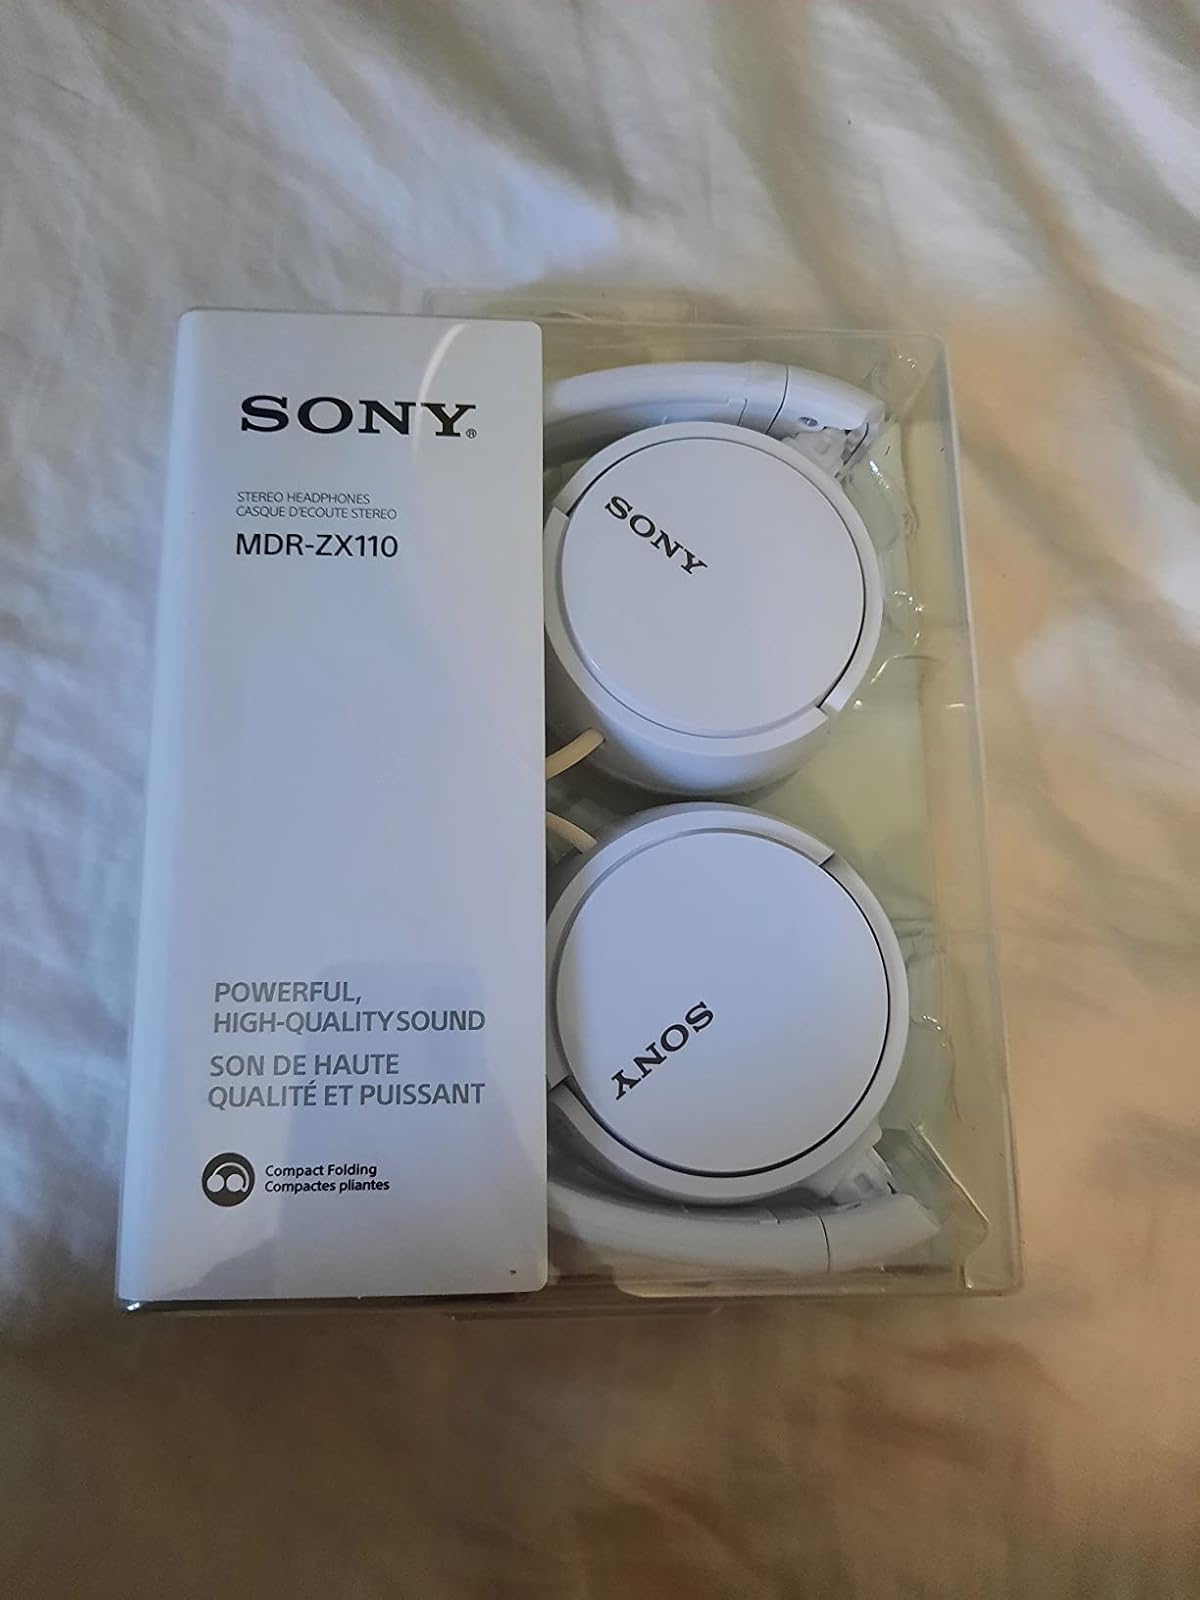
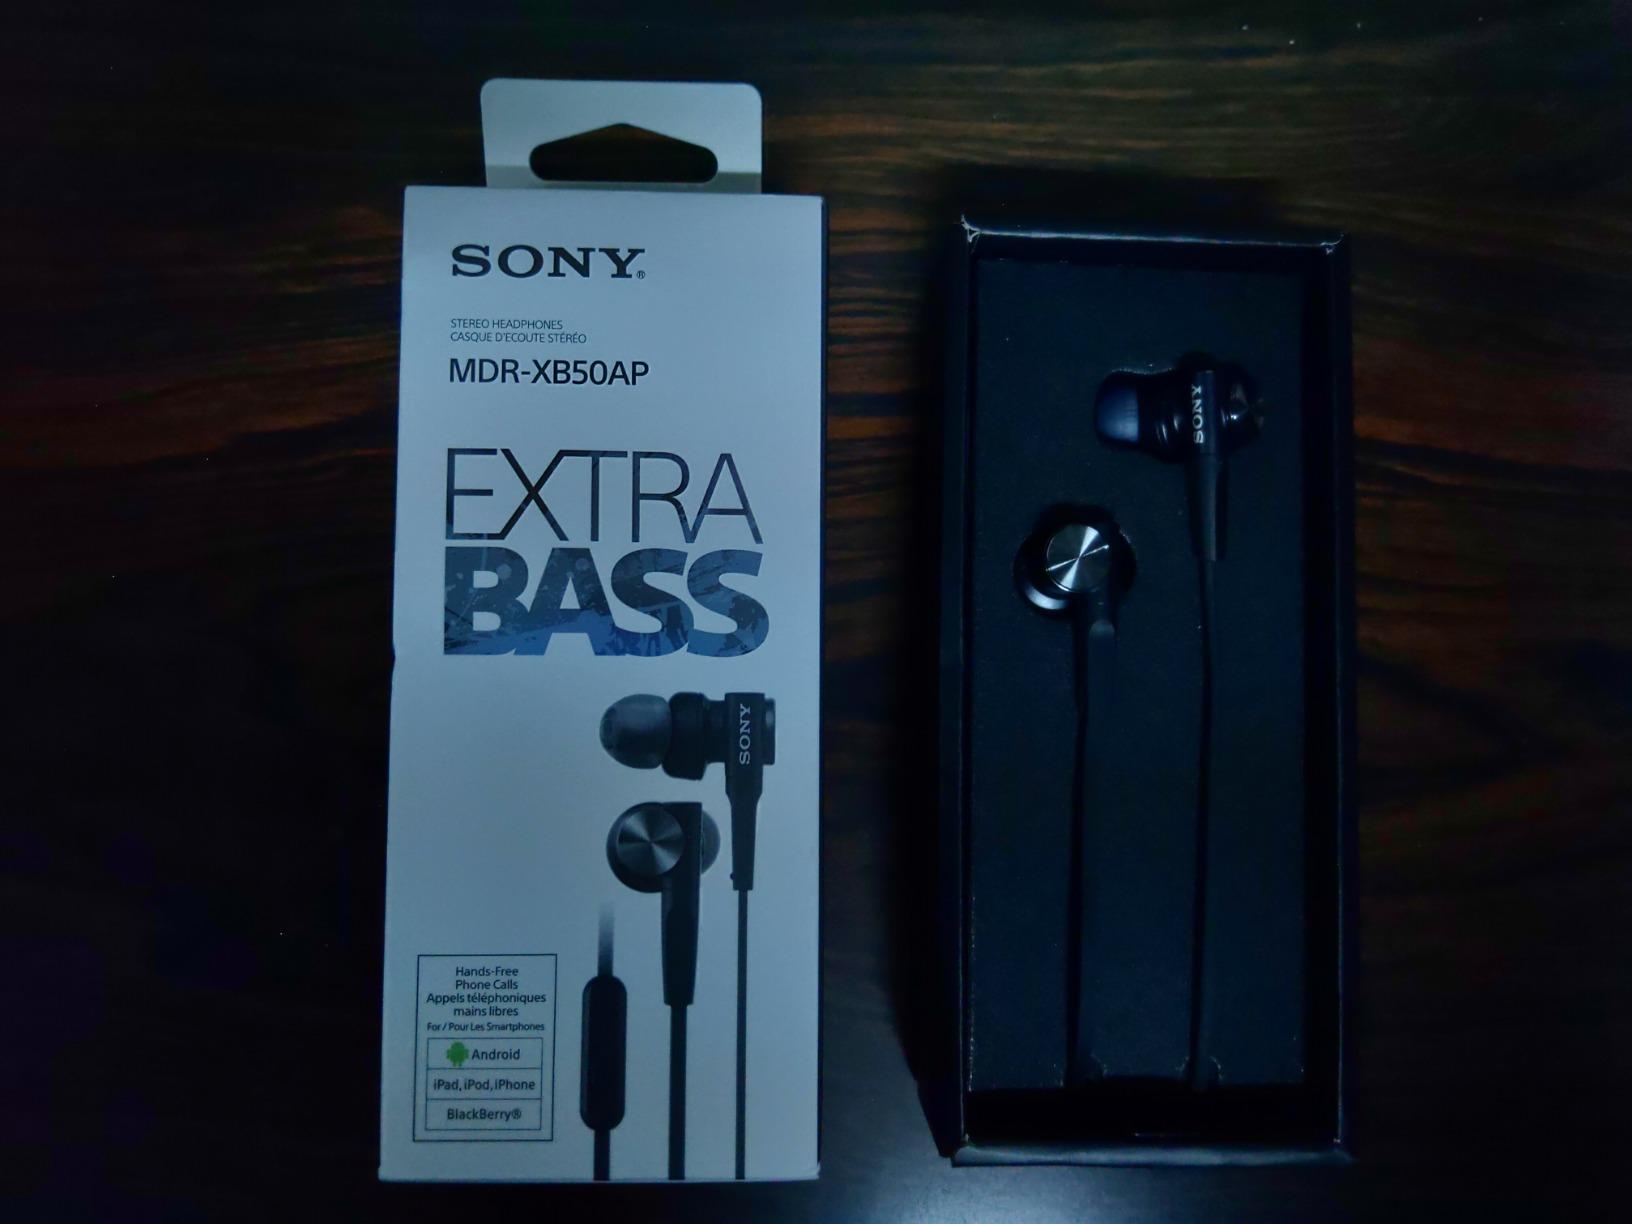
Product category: headphones
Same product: no